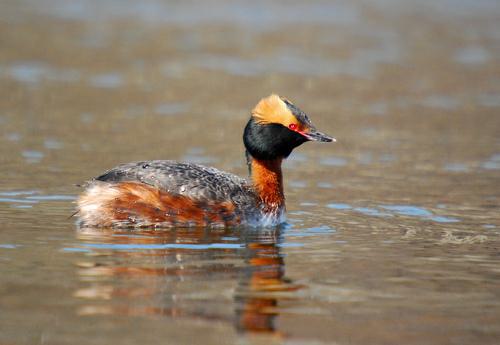
A photo of a horned grebe